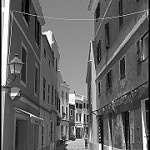
Label: B & W